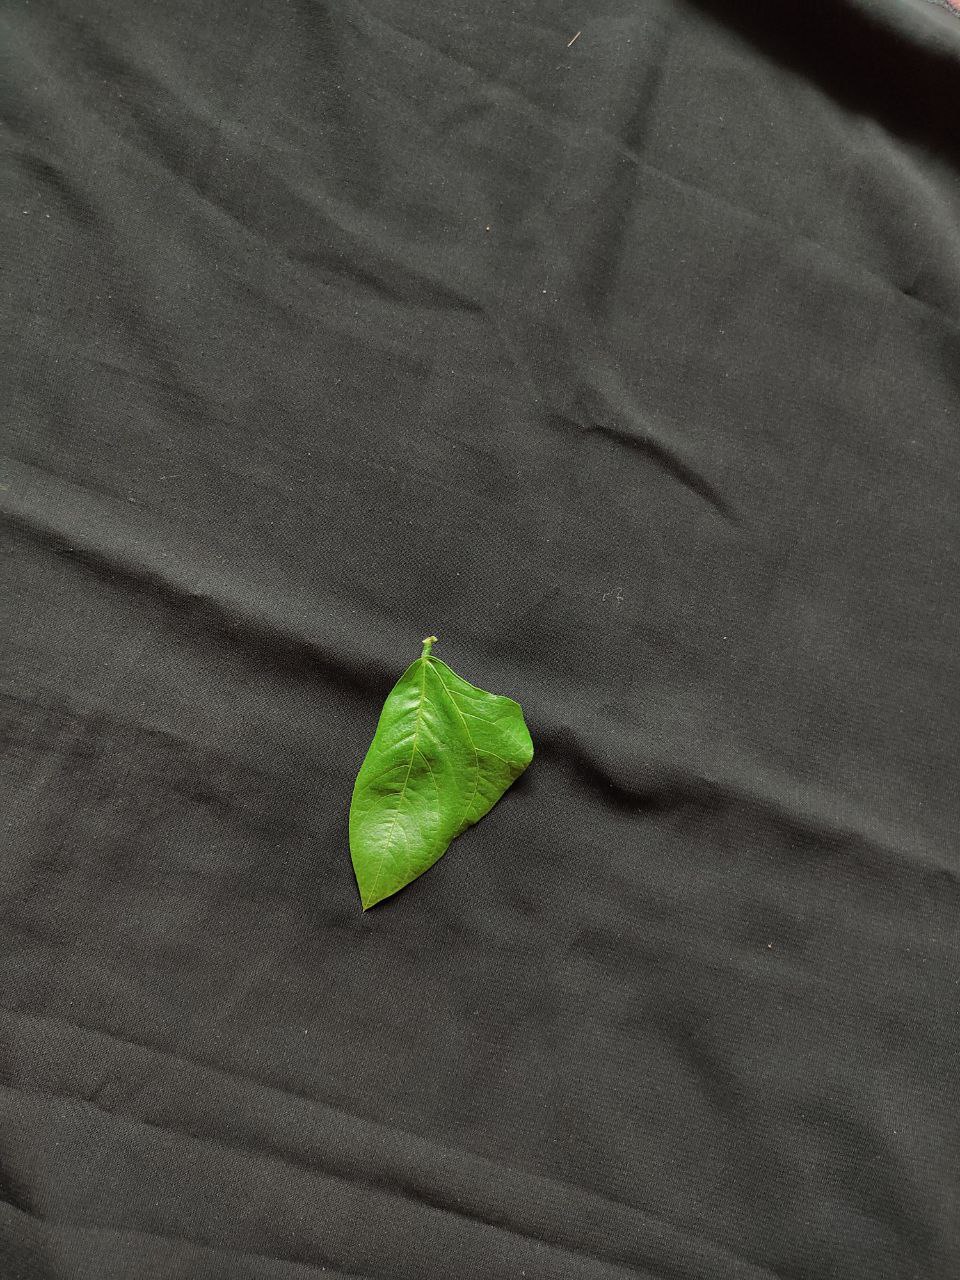
Crop: cowpea
Leaf condition: Fresh Leaf